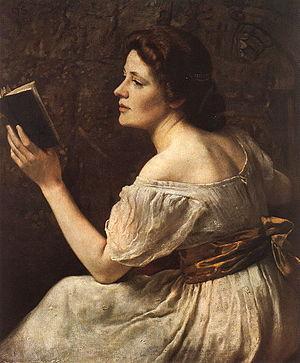
Mary Wollstonecraft [ˈmɛəɹi ˈwʊlstənkrɑːft], née le 27 avril 1759 à Spitalfields, un quartier du Grand Londres, et morte le 10 septembre 1797 à Londres, est une maîtresse d'école, femme de lettres, philosophe et féministe anglaise.